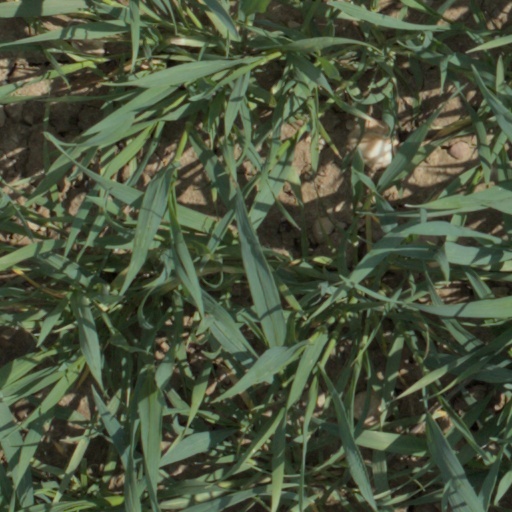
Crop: wheat